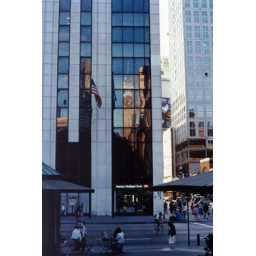
Images of the Chrysler building reflecting on the windows of a building near New York City's library